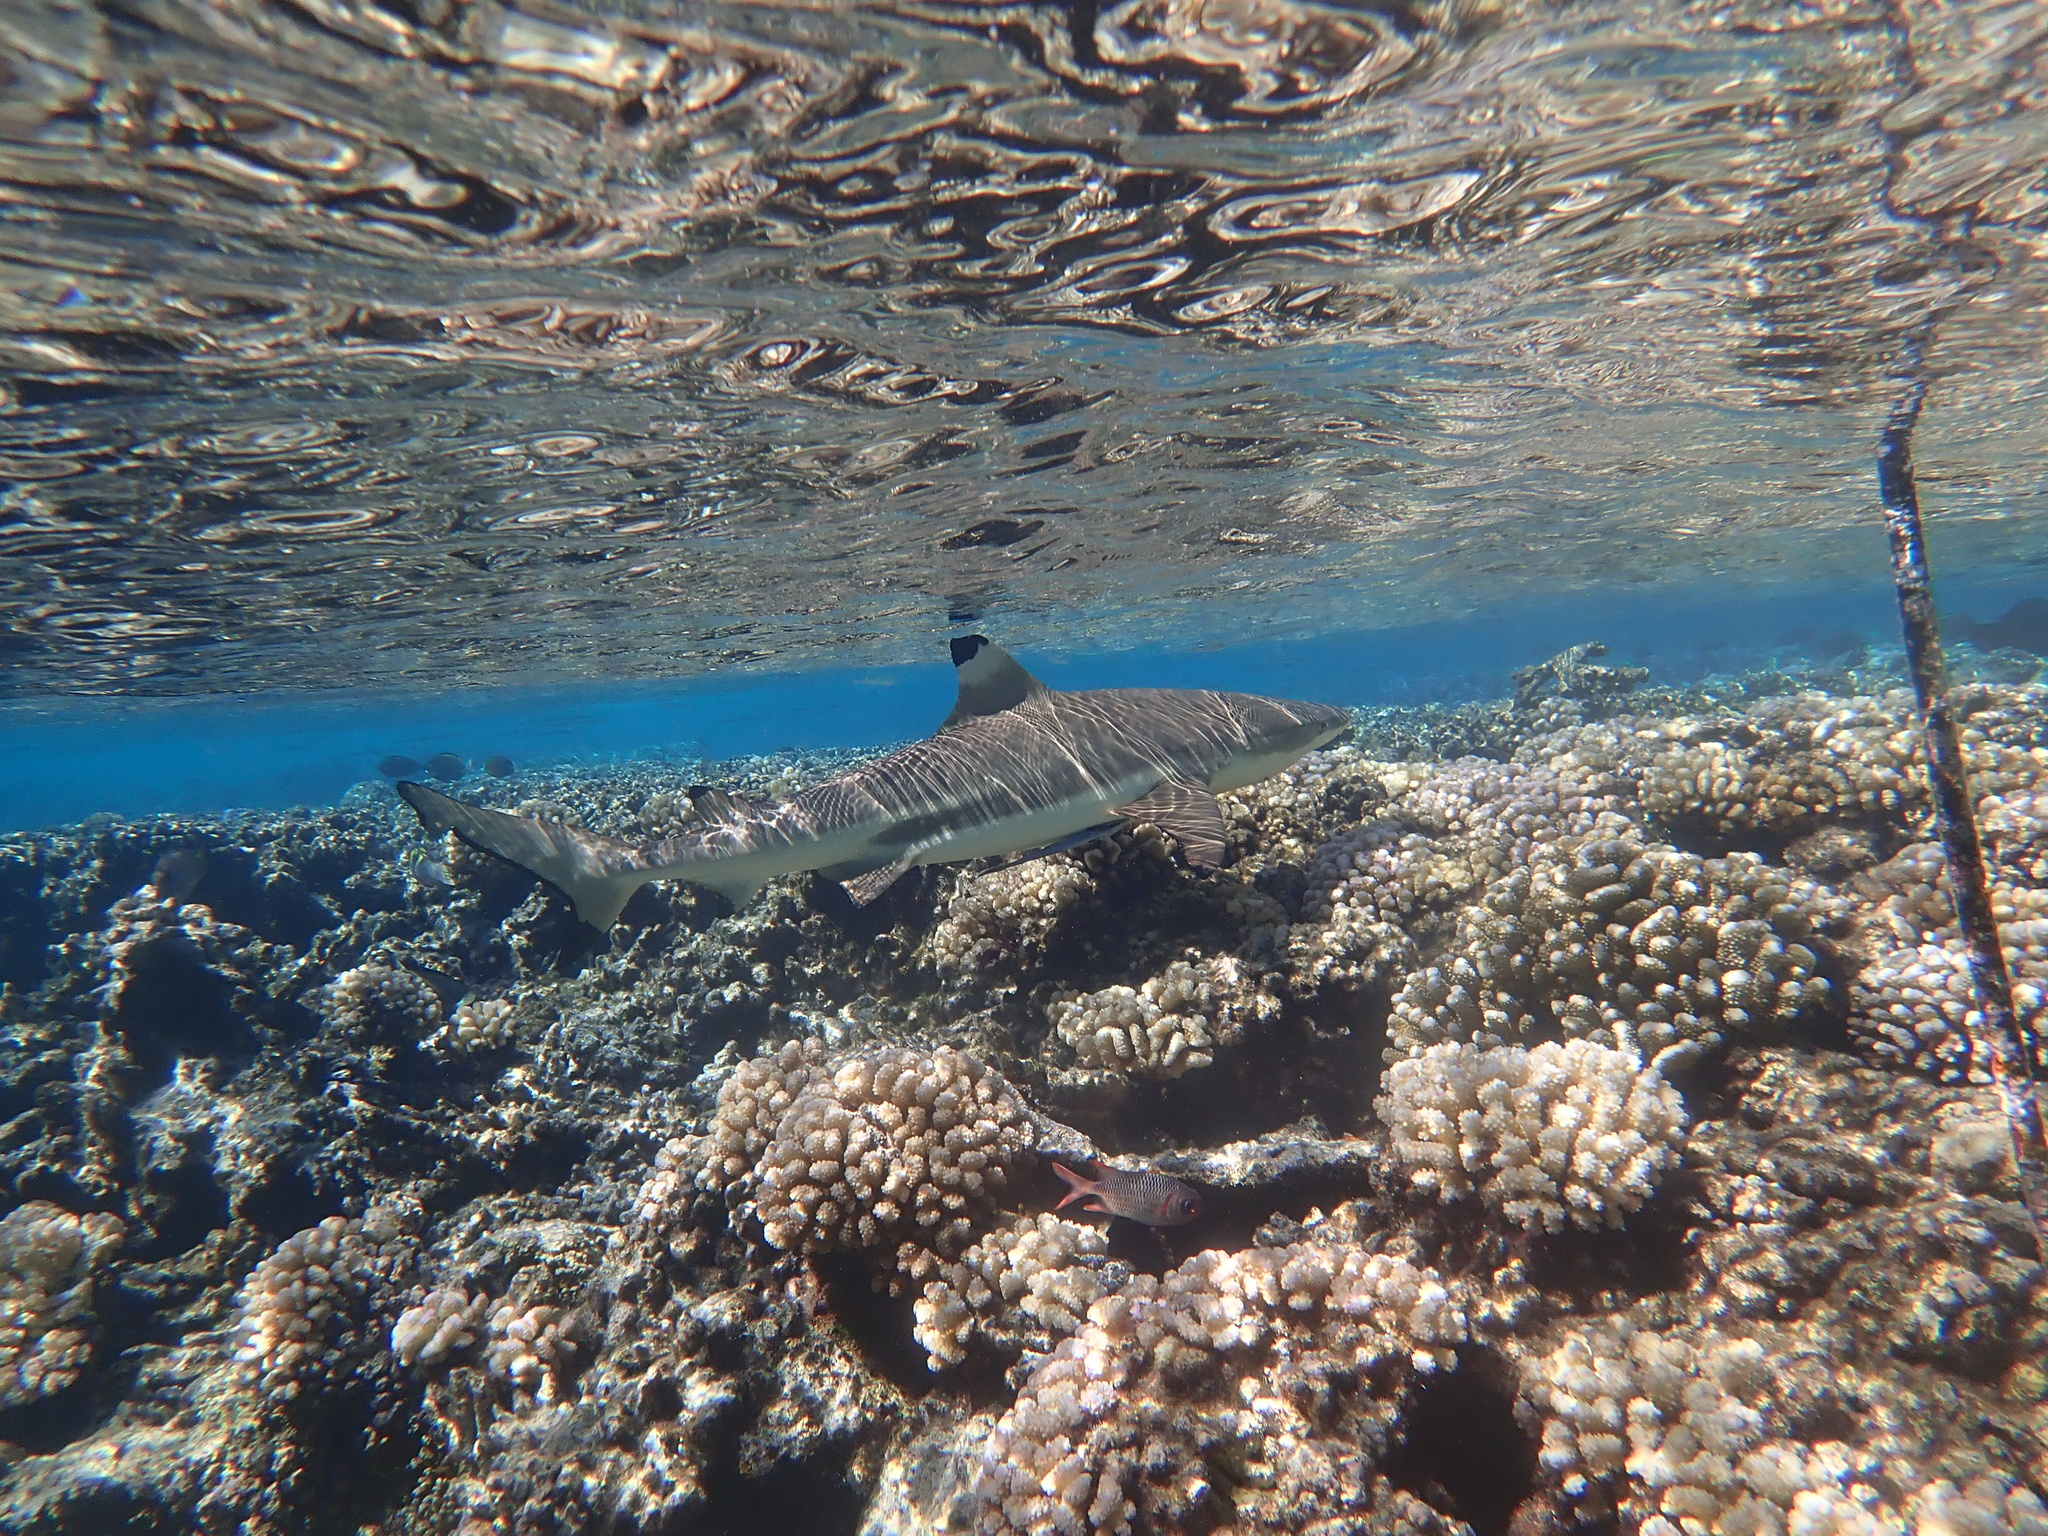
Carcharhinus melanopterus (Blacktip Reef Shark)